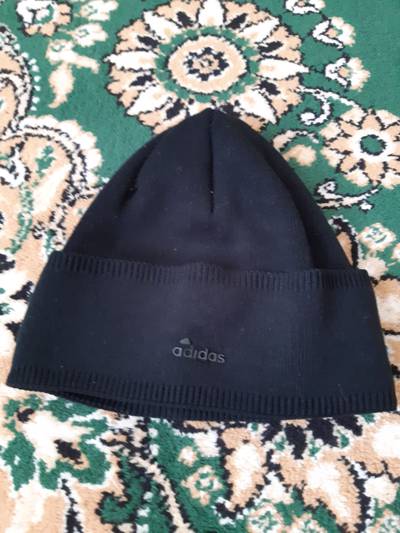
Waste category: clothes